Aldir Mendes de Souza

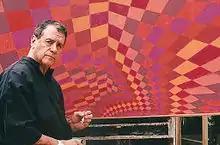
Aldir Mendes de Souza

Aldir Mendes de Souza (1941, São Paulo – 2007) was a Brazilian painter and physician.